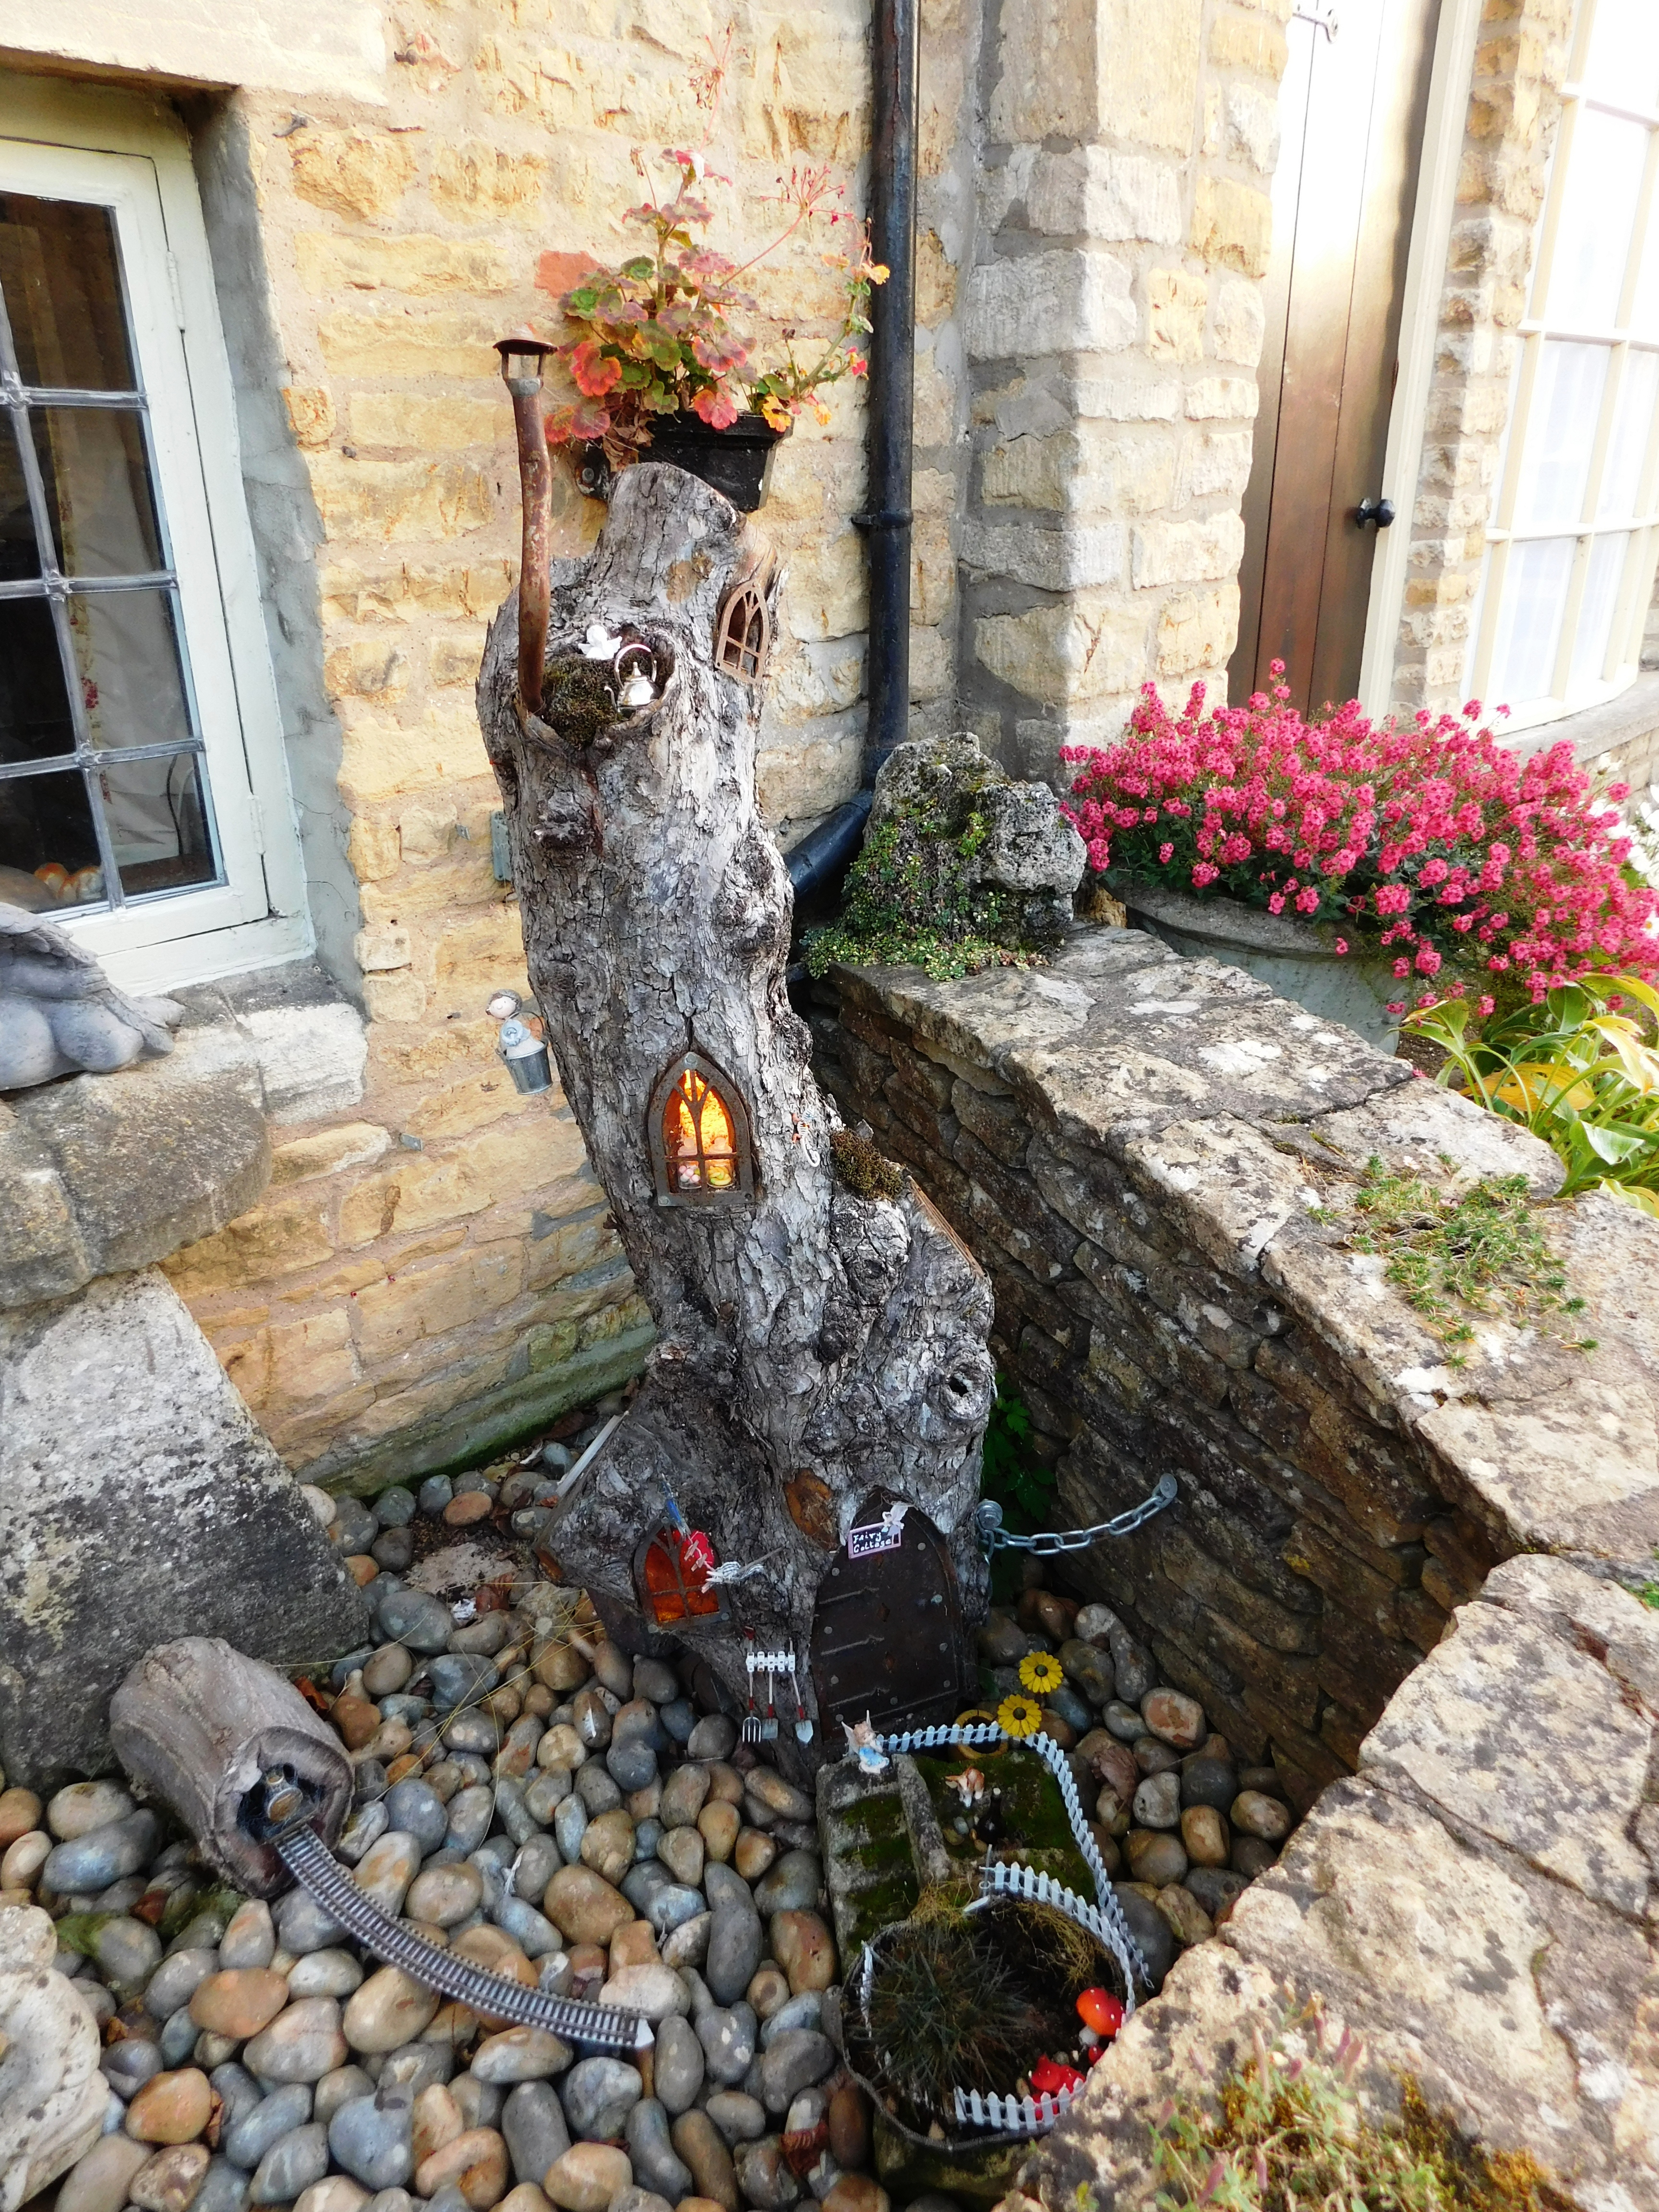
Quaint little garden, quaint garden, fairy garden, Bourton on the Water, the Cotswolds, england, water feature, tree, rock, plant, landscape, yard, house, trunk